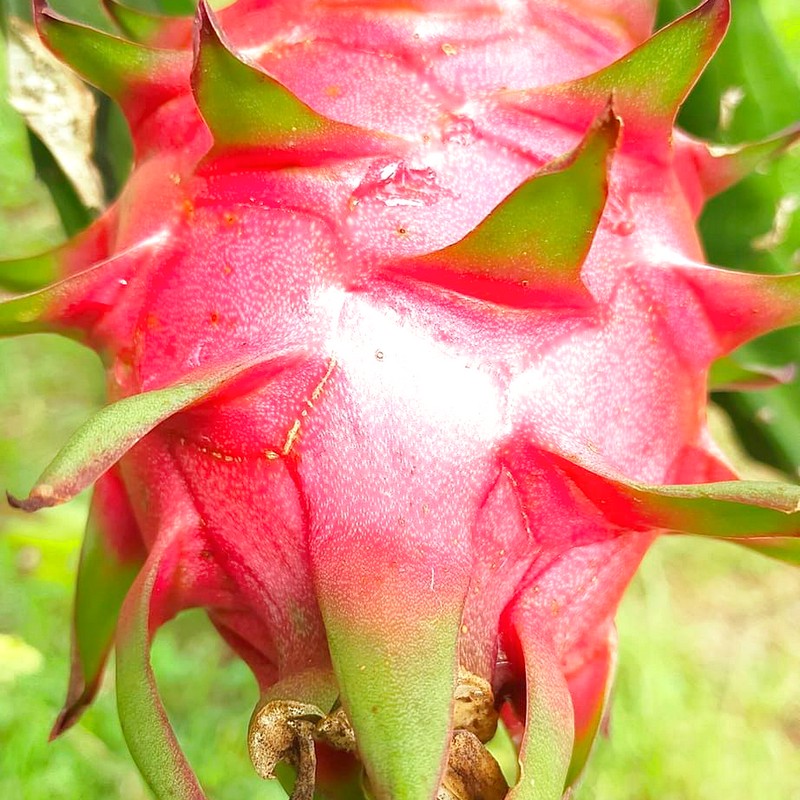
Label: Mature Dragon Fruit